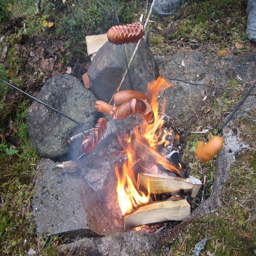
go outing , fry a sausage in open fire at one of the many places especially provided for it , and enjoy it with mustard .